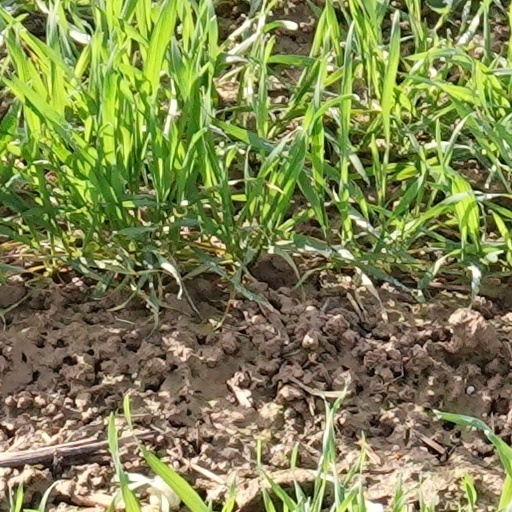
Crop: wheat